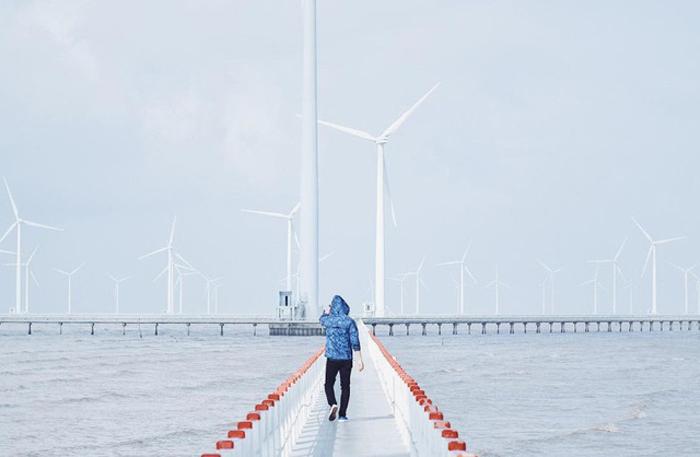
có những chiếc tua bin gió xuất hiện ở phía xa của bức ảnh